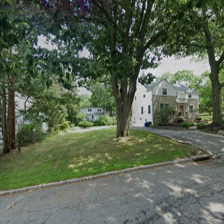
Label: streetView